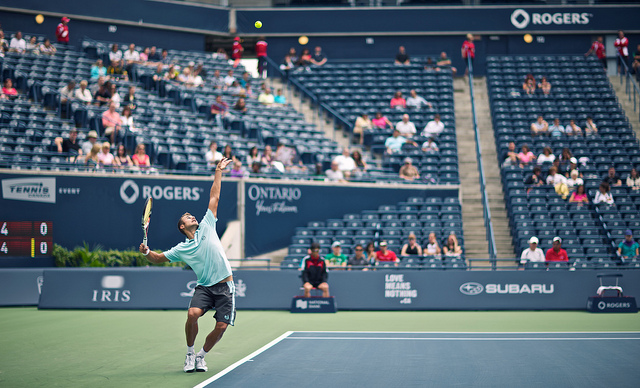
một nam vận động viên tennis đang chuẩn bị phát bóng